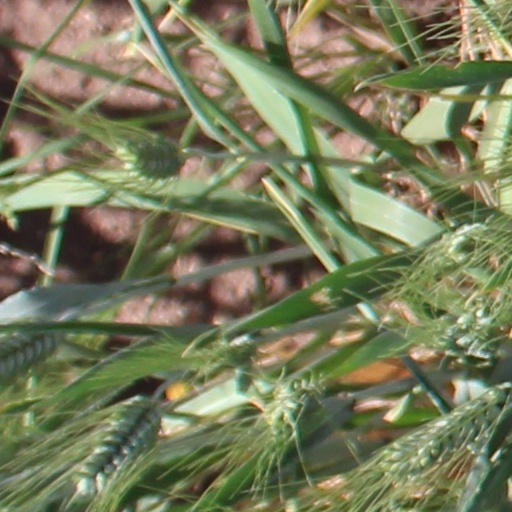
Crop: wheat